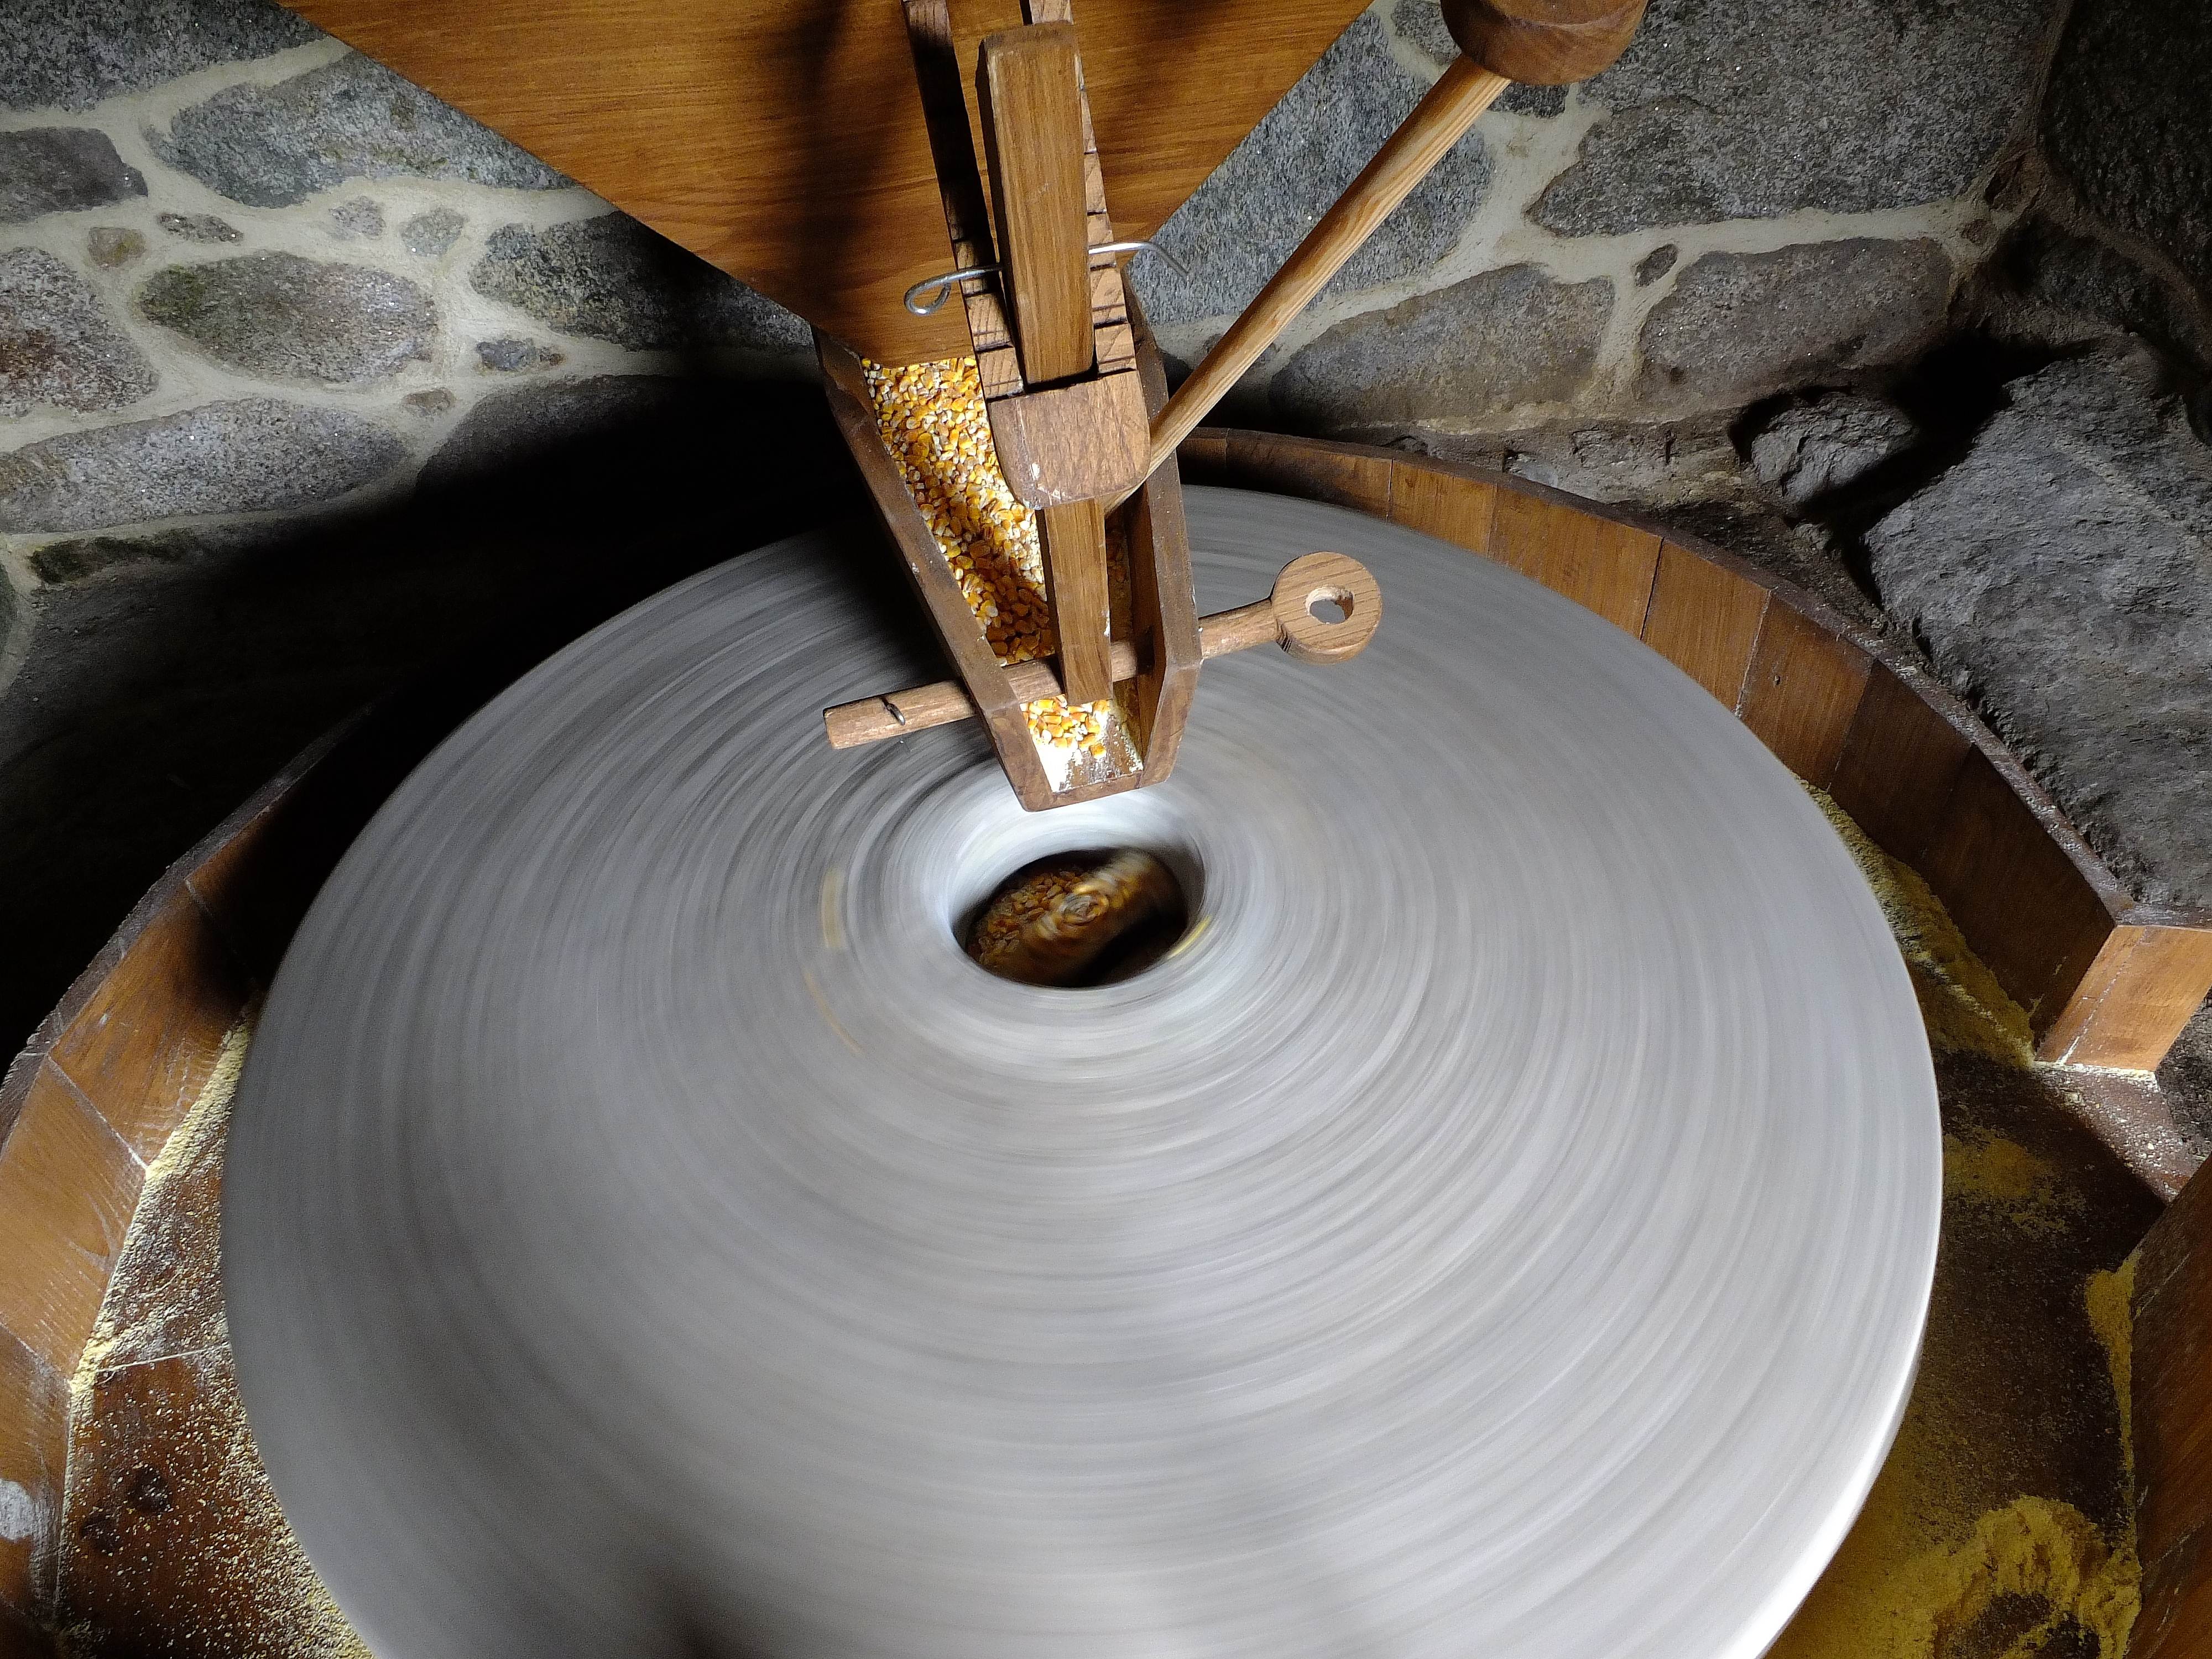
landscape, wood, wheel, material, circle, art, spain, galicia, pontevedra, paisajes, espana, ggl1, gaby1, molinosdeagua, alama, overdugo, fujifilmxs1, mui odaveiga, cymbal